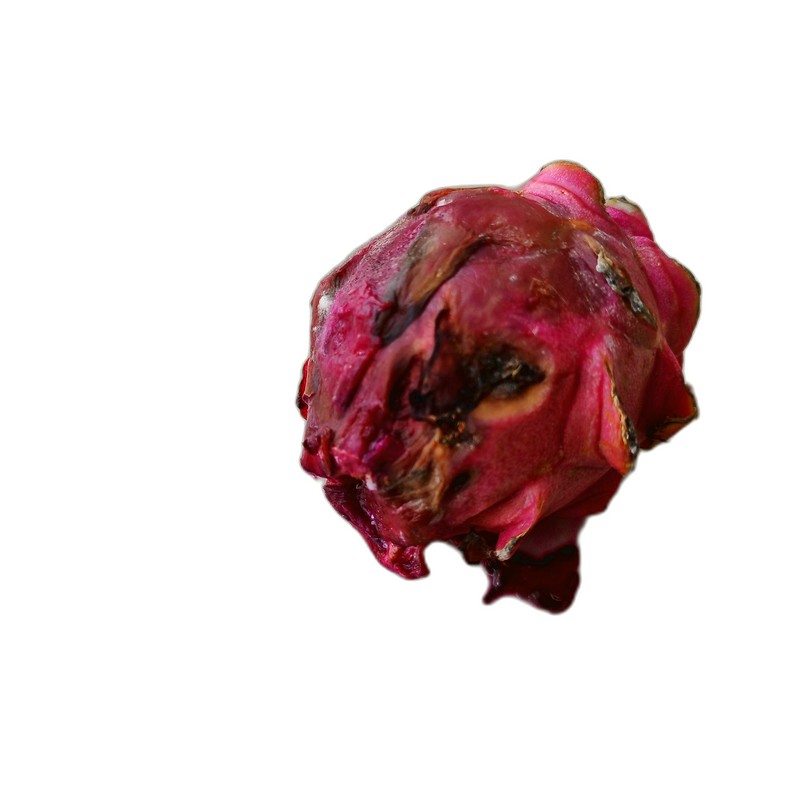
Label: Defect Dragon Fruit